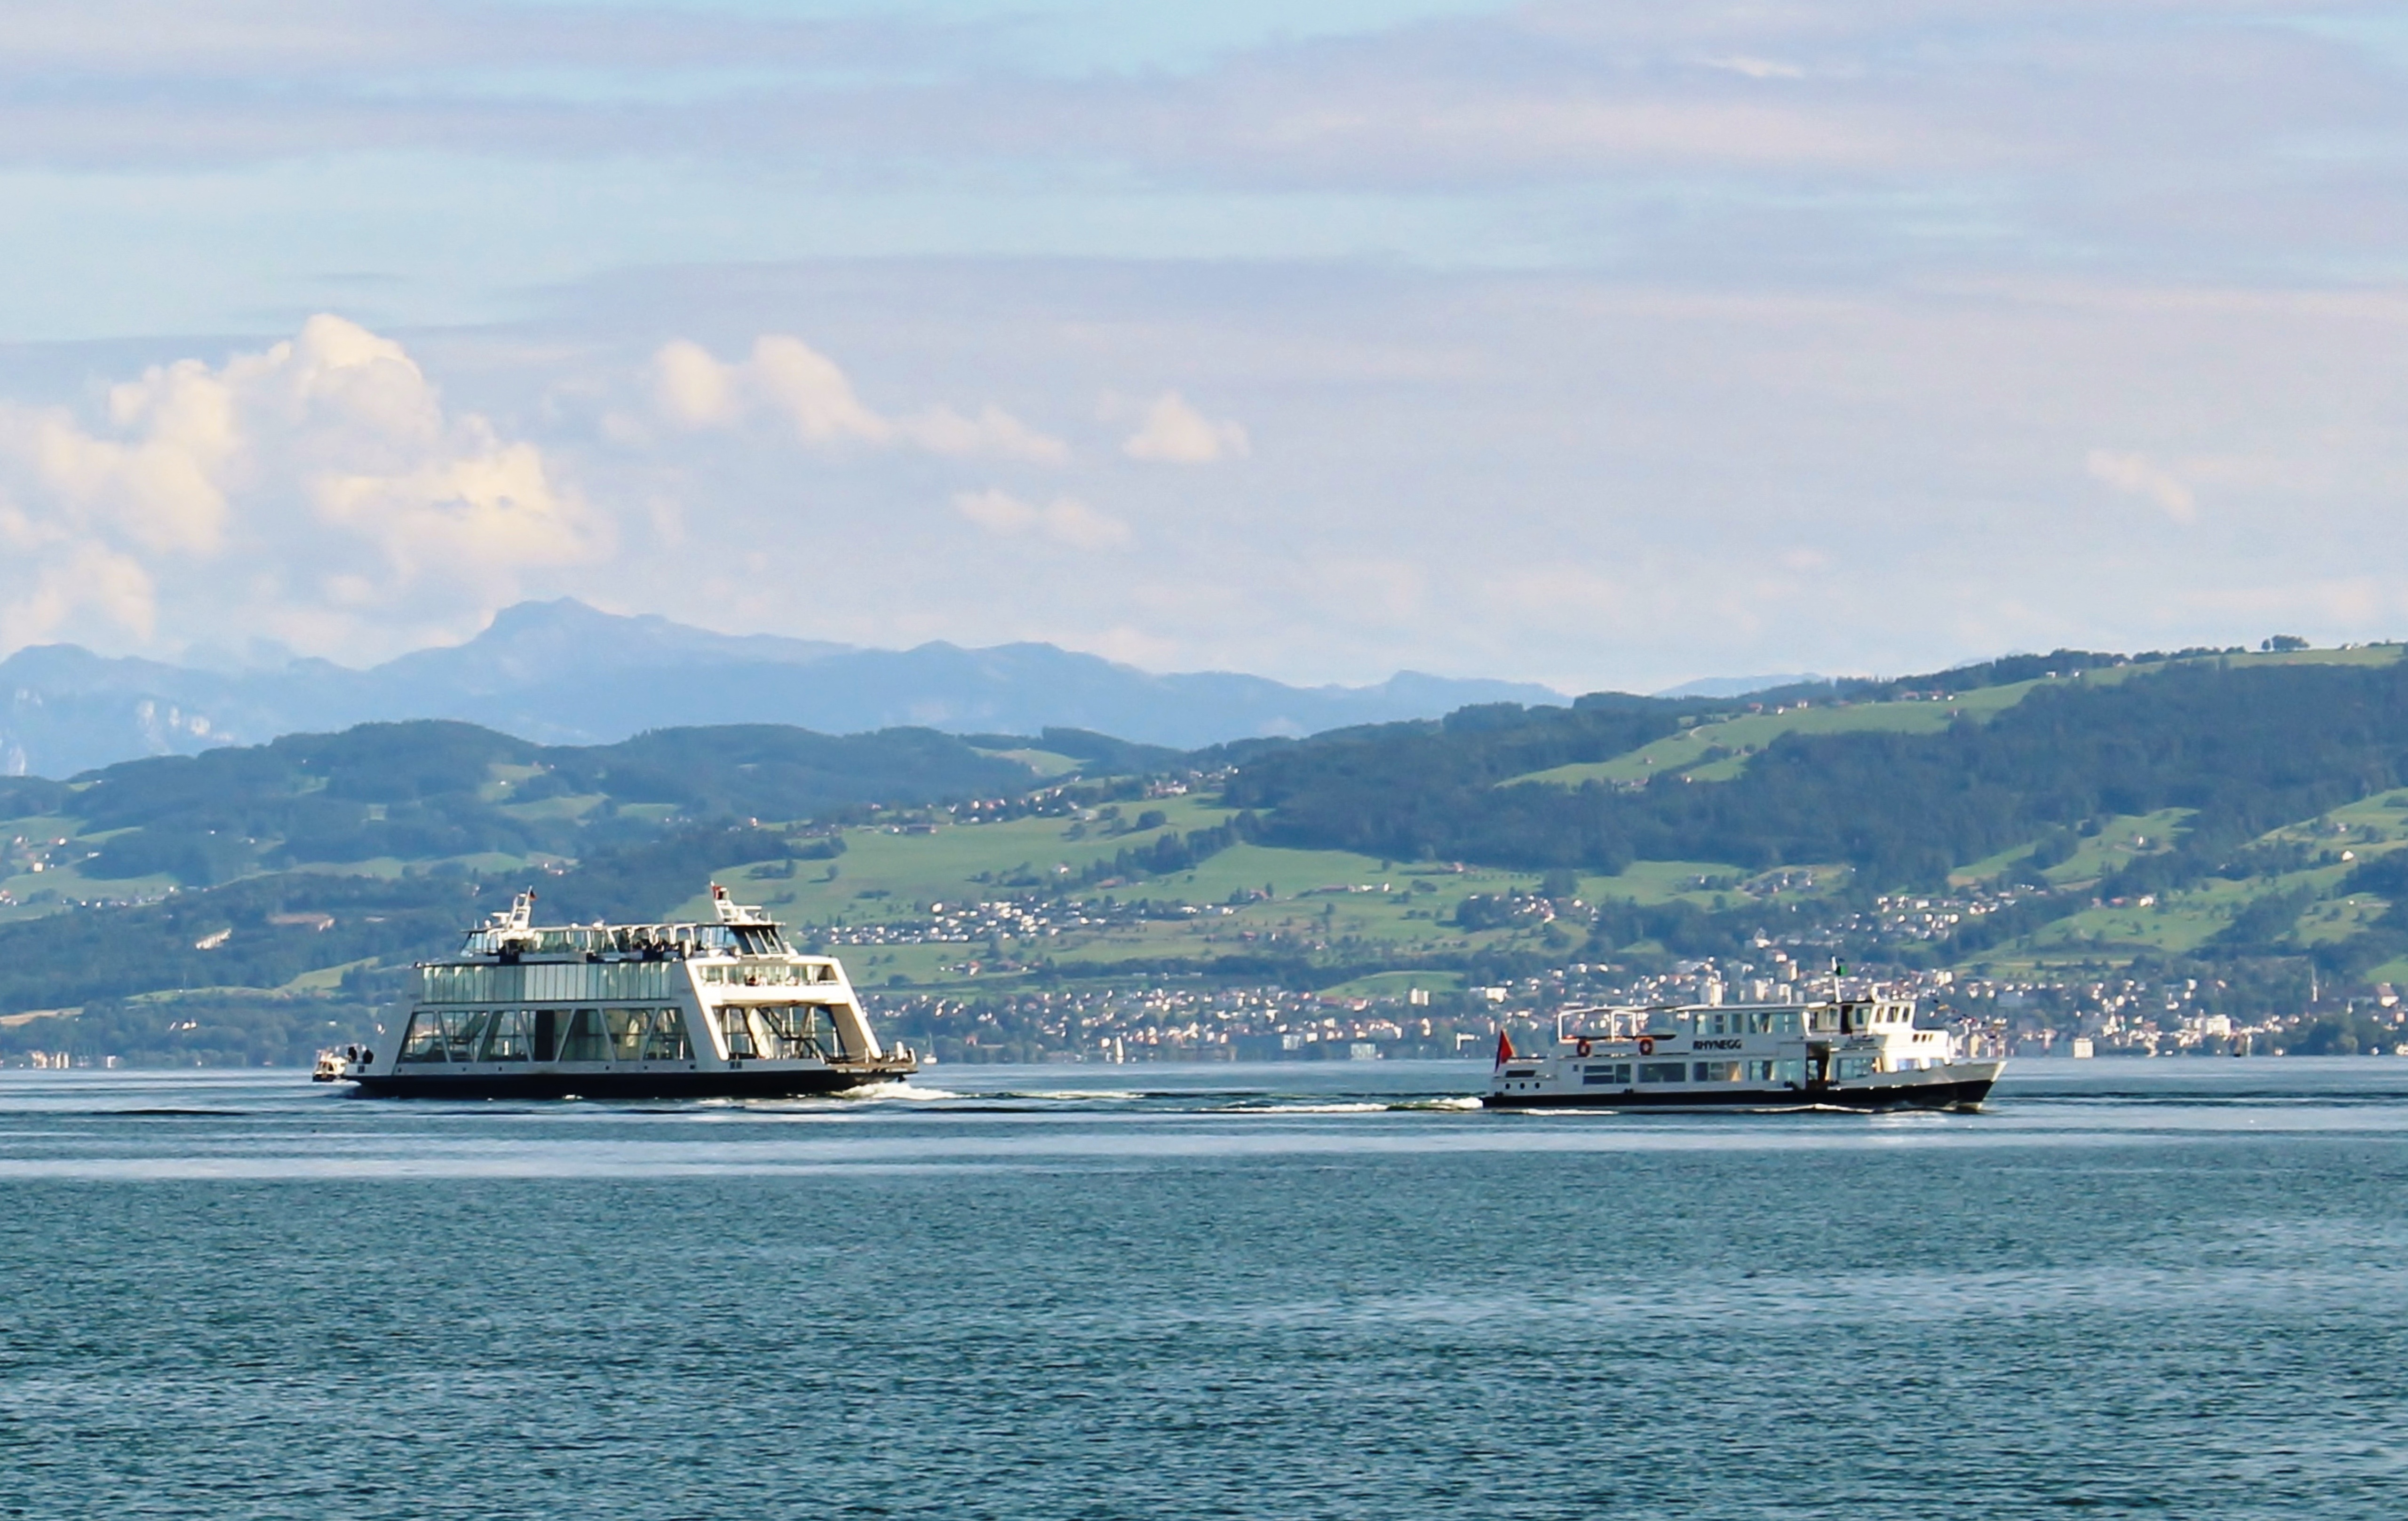
sea, coast, boat, ship, vehicle, yacht, bay, harbor, fjord, cargo ship, ferry, background, ships, watercraft, cruise ship, lake constance, distant view, motor ship, passenger ship, car ferry, luxury yacht, freight transport, romanshorn, rhynegg